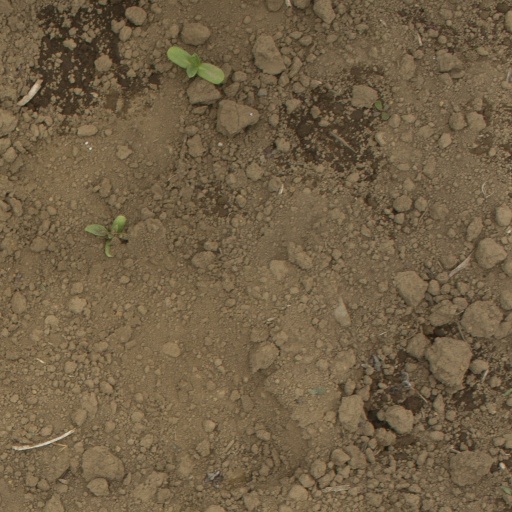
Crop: Jerusalem artichoke